Second Battle of Cape Finisterre

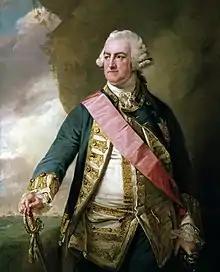

Early in 1747 a French fleet of six ships of the line, a category of warship that included the largest and most powerful warships of the time, and five Indiamen, which were large, well-armed merchant ships, commanded by Squadron Commander Jacques-Pierre de la Jonquière, were escorting a convoy of 40 merchantmen bound for the Caribbean and North America. They were intercepted on 3 May by a British force of fourteen ships of the line, commanded by Vice-Admiral George Anson. In the ensuing five-hour first battle of Cape Finisterre the French lost all six ships of the line captured, as well as two frigates, two Indiamen and seven merchantmen. The fierce French resistance enabled most of the merchant ships to escape. On 20 June, 8 British ships under Commodore Thomas Fox intercepted a large French convoy inbound from the West Indies. The escorting French warships fled and 48 of 160 merchantmen were captured.